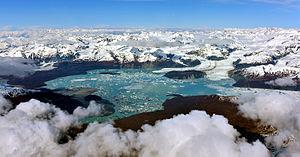
Le glacier Alsek est un glacier de 24 kilomètres de longueur situé dans le parc national de Glacier Bay dans le Panhandle de l'Alaska. Le nom Alsek est d'origine tlingit et peut signifier « endroit où les gens se reposent ». Le glacier a été nommé en 1901 par le lieutenant-commandant de la marine américaine Moser, commandant du vapeur américain USS Albatross du Bureau des pêches.